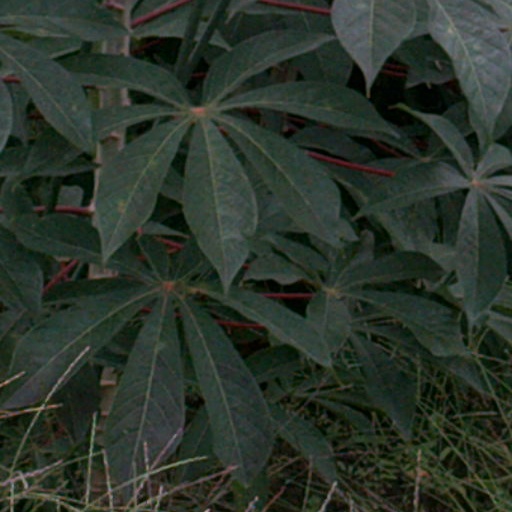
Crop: cassava